Wojciech Rychlewicz

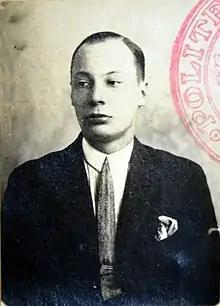

Wojciech Rychlewicz (1903 – 1964) was a Polish diplomat, consul, and between 1937 and 1941 head of the Consulate General of the Republic of Poland in Istanbul. During the Second World War, he was involved in issuing false documents to Polish Jews, which enabled them to travel to Palestine, Cyprus and the Americas.